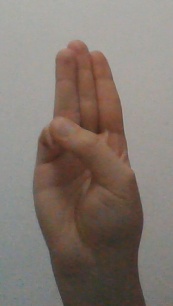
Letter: thaa